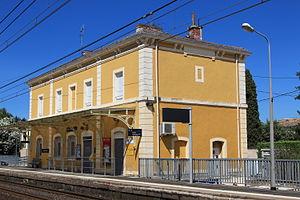
La gare de Vergèze - Codognan est une gare ferroviaire française de la ligne de Tarascon à Sète-Ville, située sur le territoire de la commune de Vergèze, à proximité de Codognan, dans le département du Gard en région Occitanie.